Mahayana

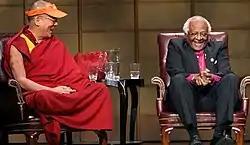
The 14th Dalai Lama Tenzin Gyatso with Desmond Tutu in 2004. Due to his charisma, the Dalai Lama has become the international face of contemporary Tibetan Buddhism

Mahāyāna Buddhism teaches a vast array of meditation practices. These include meditations which are shared with the early Buddhist traditions, including mindfulness of breathing; mindfulness of the unattractivenes of the body; loving-kindness; the contemplation of dependent origination; and mindfulness of the Buddha. In Chinese Buddhism, these five practices are known as the "five methods for stilling or pacifying the mind" and support the development of the stages of "dhyana".